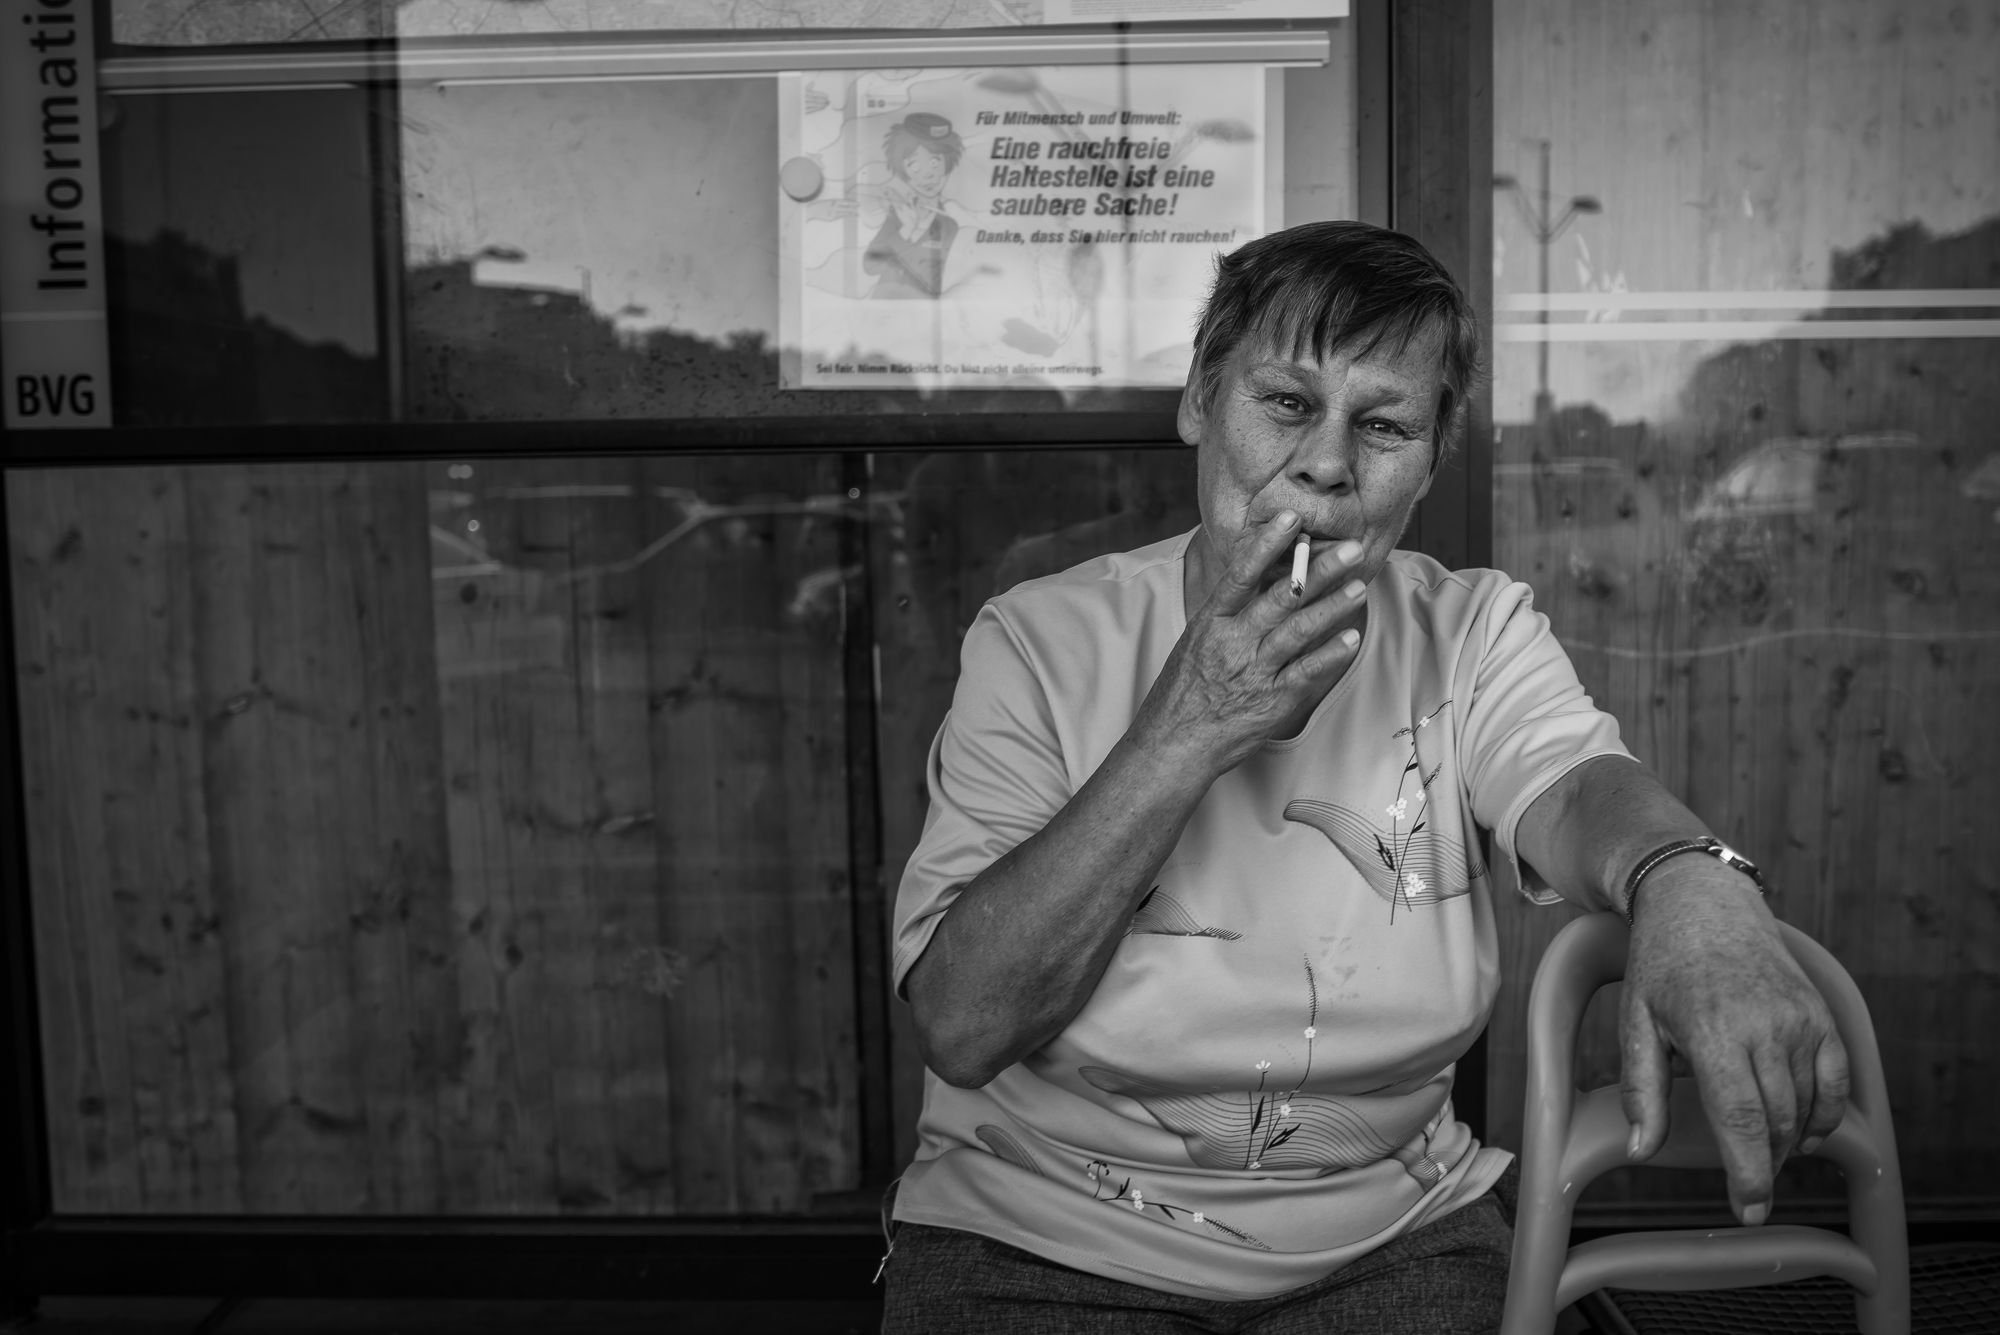
black and white, white, photography, portrait, sitting, black, monochrome, photograph, behmbrcke, monochrome photography, film noir, human positions